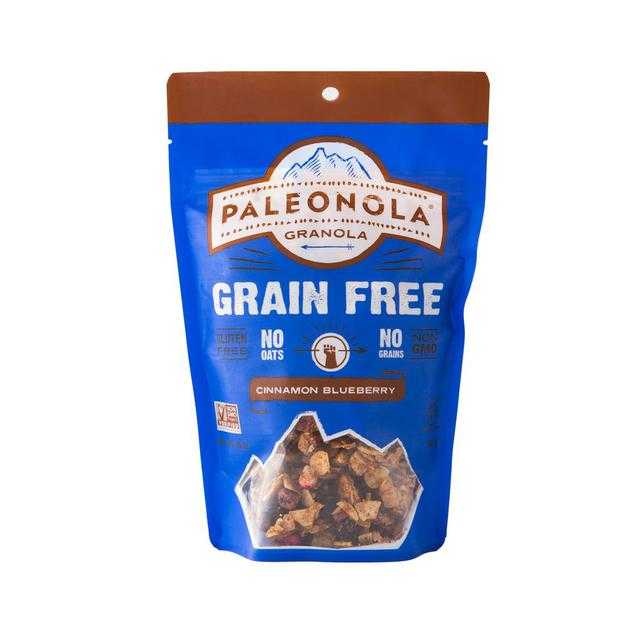
Label: Blueberry